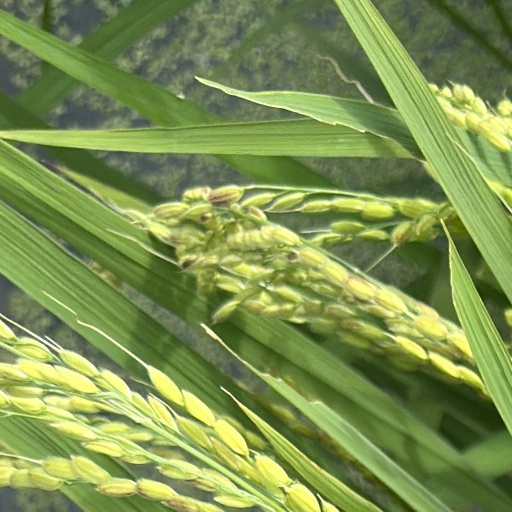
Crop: rice